Ice Road Truckers season 1

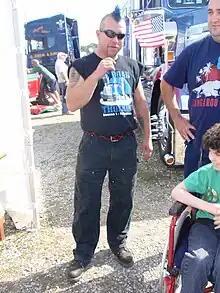
Rick Yemm at Truckfest at Haydock Park Racecourse, England, September 12, 2009.

During Season 1, the floor heater in his truck was malfunctioning. This was a major source of tension between Rowland, the truck's owner, and Yemm, who expected Rowland to take care of the problem so that he could continue hauling loads without risking severe frostbite. Yemm ultimately quit and returned home, feeling his friend was not fulfilling his responsibilities to maintain the trucks.